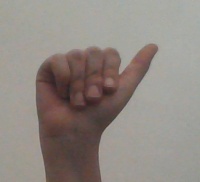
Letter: dhad